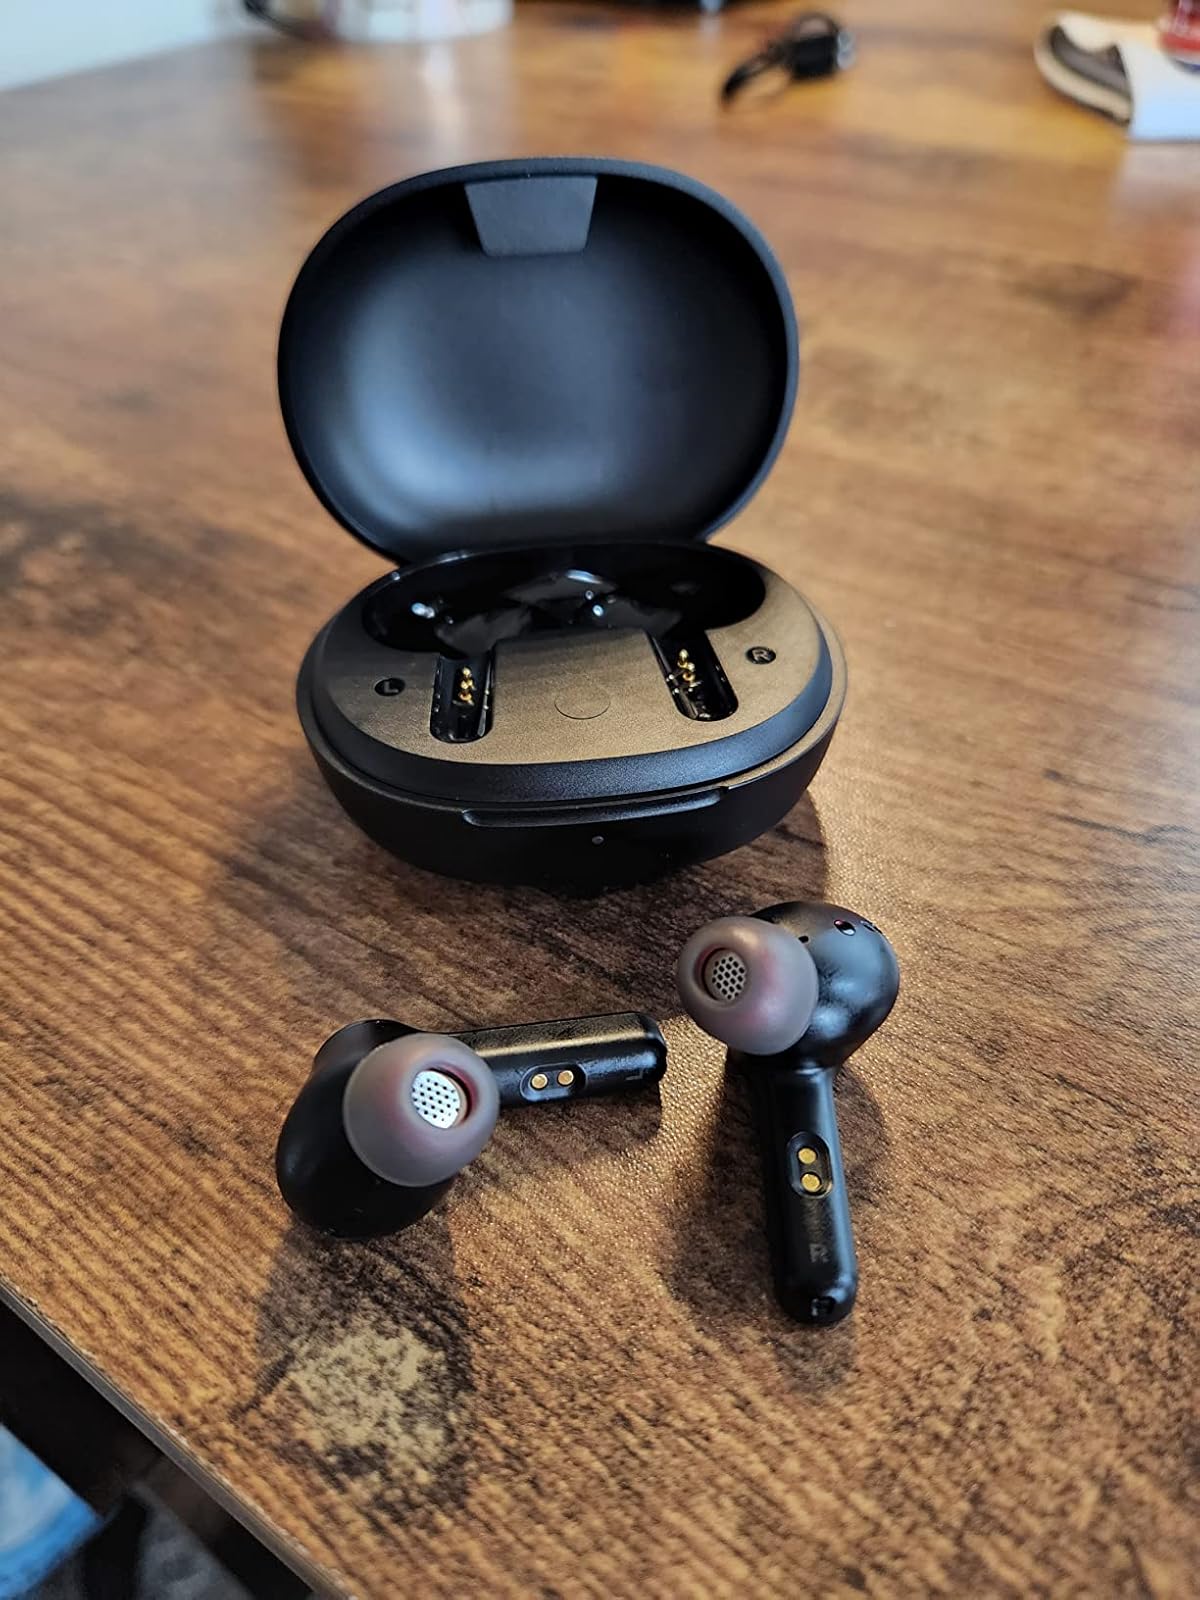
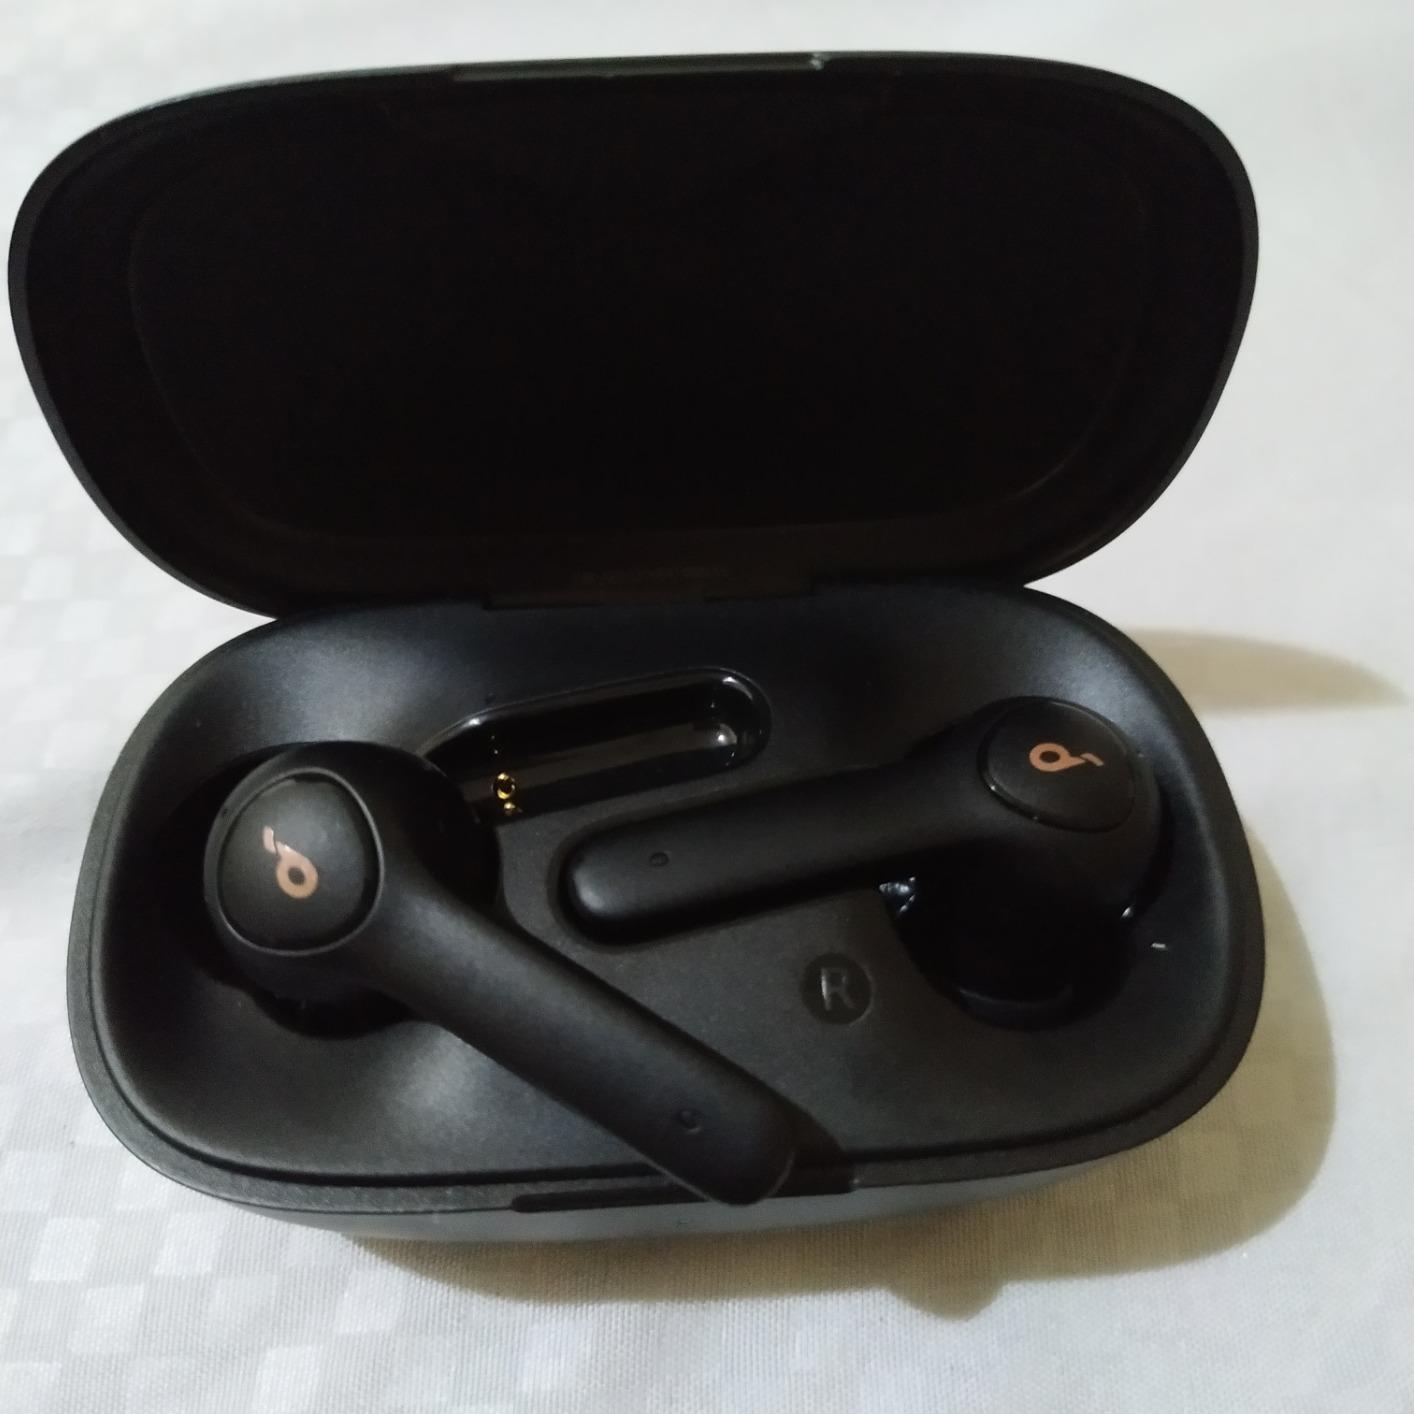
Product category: earbuds
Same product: no